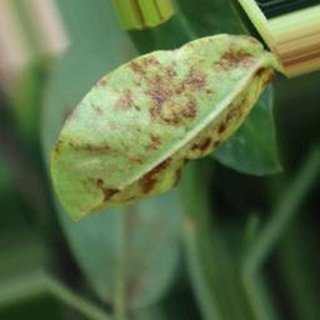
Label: groundnut_rust